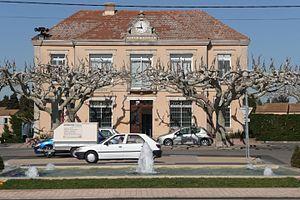
Mairie Plan d'Orgon.
Plan-d'Orgon est une commune française, située dans le département des Bouches-du-Rhône en région Provence-Alpes-Côte d'Azur. Ses habitants sont appelés les Planais.